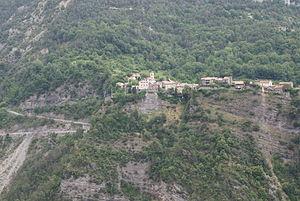
village de Marie, France